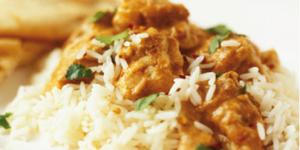
conejo con salsa de curry